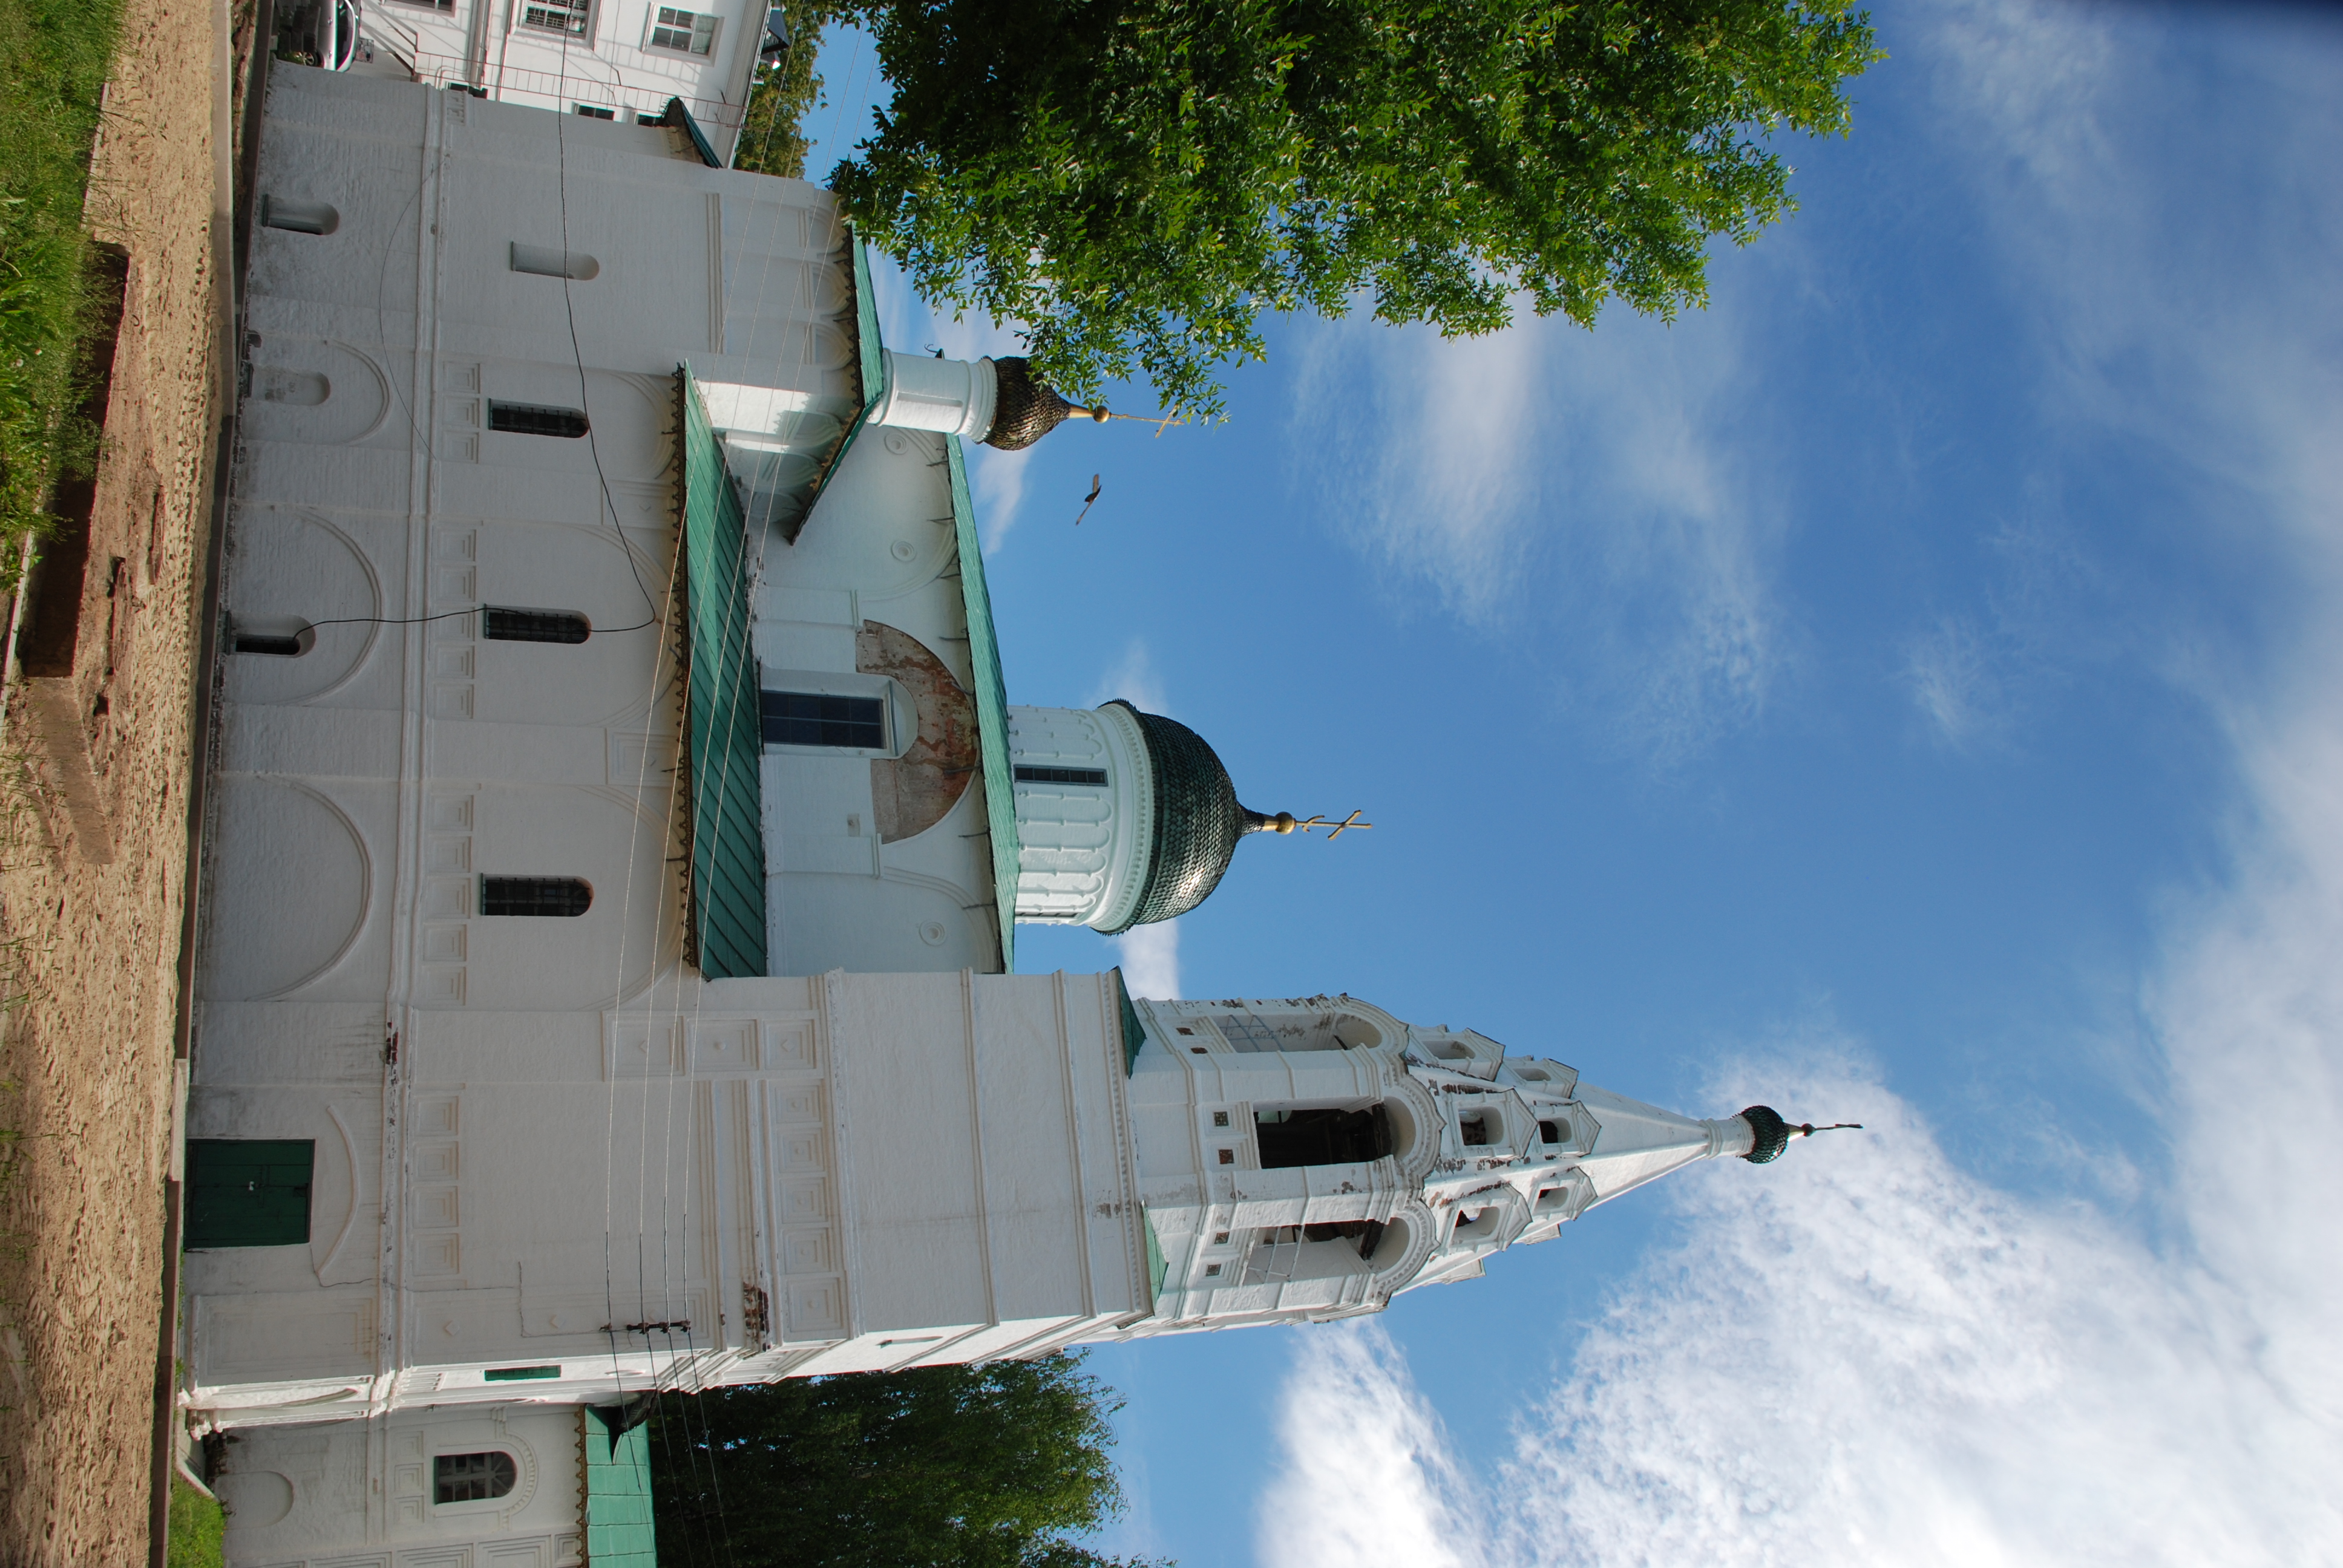
building, chateau, city, cityscape, europe, tower, church, chapel, nikon, place of worship, temple, steeple, monastery, kirche, orthodox, nikkor, dome, russia, d80, cityscapes, 18135mmf3556g, 18135mm, nikond80, yaroslavl, stnicholaschurch, spanish missions in california